Brazil in World War II

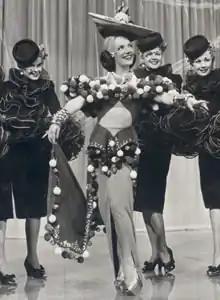
Carmen Miranda was considered the muse of the "Good neighbor policy" of rapprochement with Latin America. World War II contributed to this

Attacks by Axis submarines on Brazilian ships between 1941 and 1944 resulted in the deaths of over a thousand individuals and were a key factor in Brazil's entry into World War II. Until that point, Brazil had maintained a neutral stance. In this period, thirty-five Brazilian ships were targeted, with thirty-two being sunk. The frequency of attacks increased markedly after Brazil severed diplomatic relations with the Axis powers on January 28, 1942. The situation escalated dramatically in August 1942, when six ships were sunk within just two days, causing over 600 casualties. This surge in attacks prompted Brazil to officially declare war on the Axis on August 21, 1942.